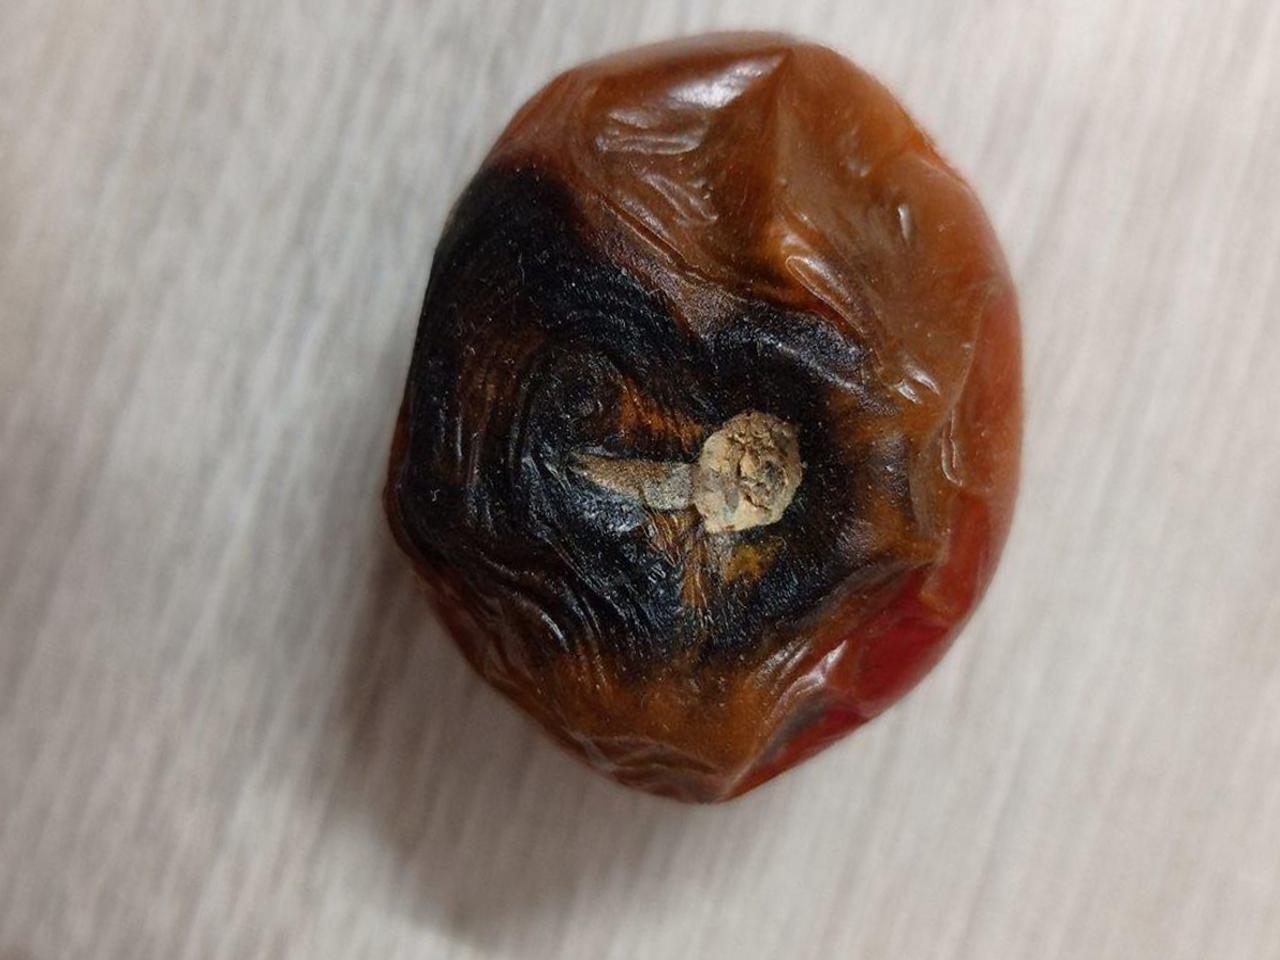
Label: Rotten